Mishawum station

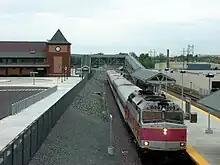
Mishawum was largely replaced by the more modern Anderson RTC in 2001

The northern part of the Woburn Loop, including North Woburn station, closed on June 14, 1959. The Massachusetts Bay Transportation Authority (MBTA) was formed in 1964 to subsidize suburban commuter rail service, with the ex-B&L becoming its Lowell Line. The MBTA ended remaining Woburn Branch service on January 30, 1981. This left Woburn without any commuter rail stations save for Lechmere Warehouse station, a private station serving an industrial park.